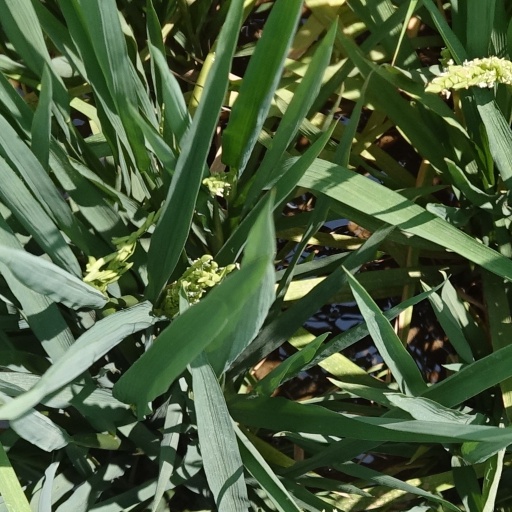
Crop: rice